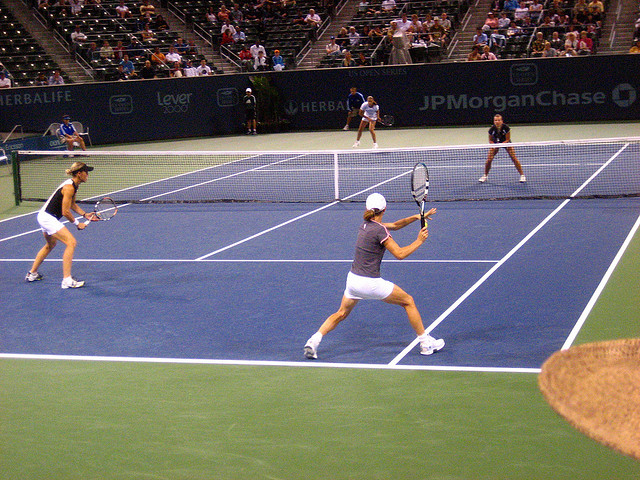
user: Given an image and a question. Answer the question in a short answer. Question: These players use tennis rackets to hit what? Short Answer:
assistant: tennis ball